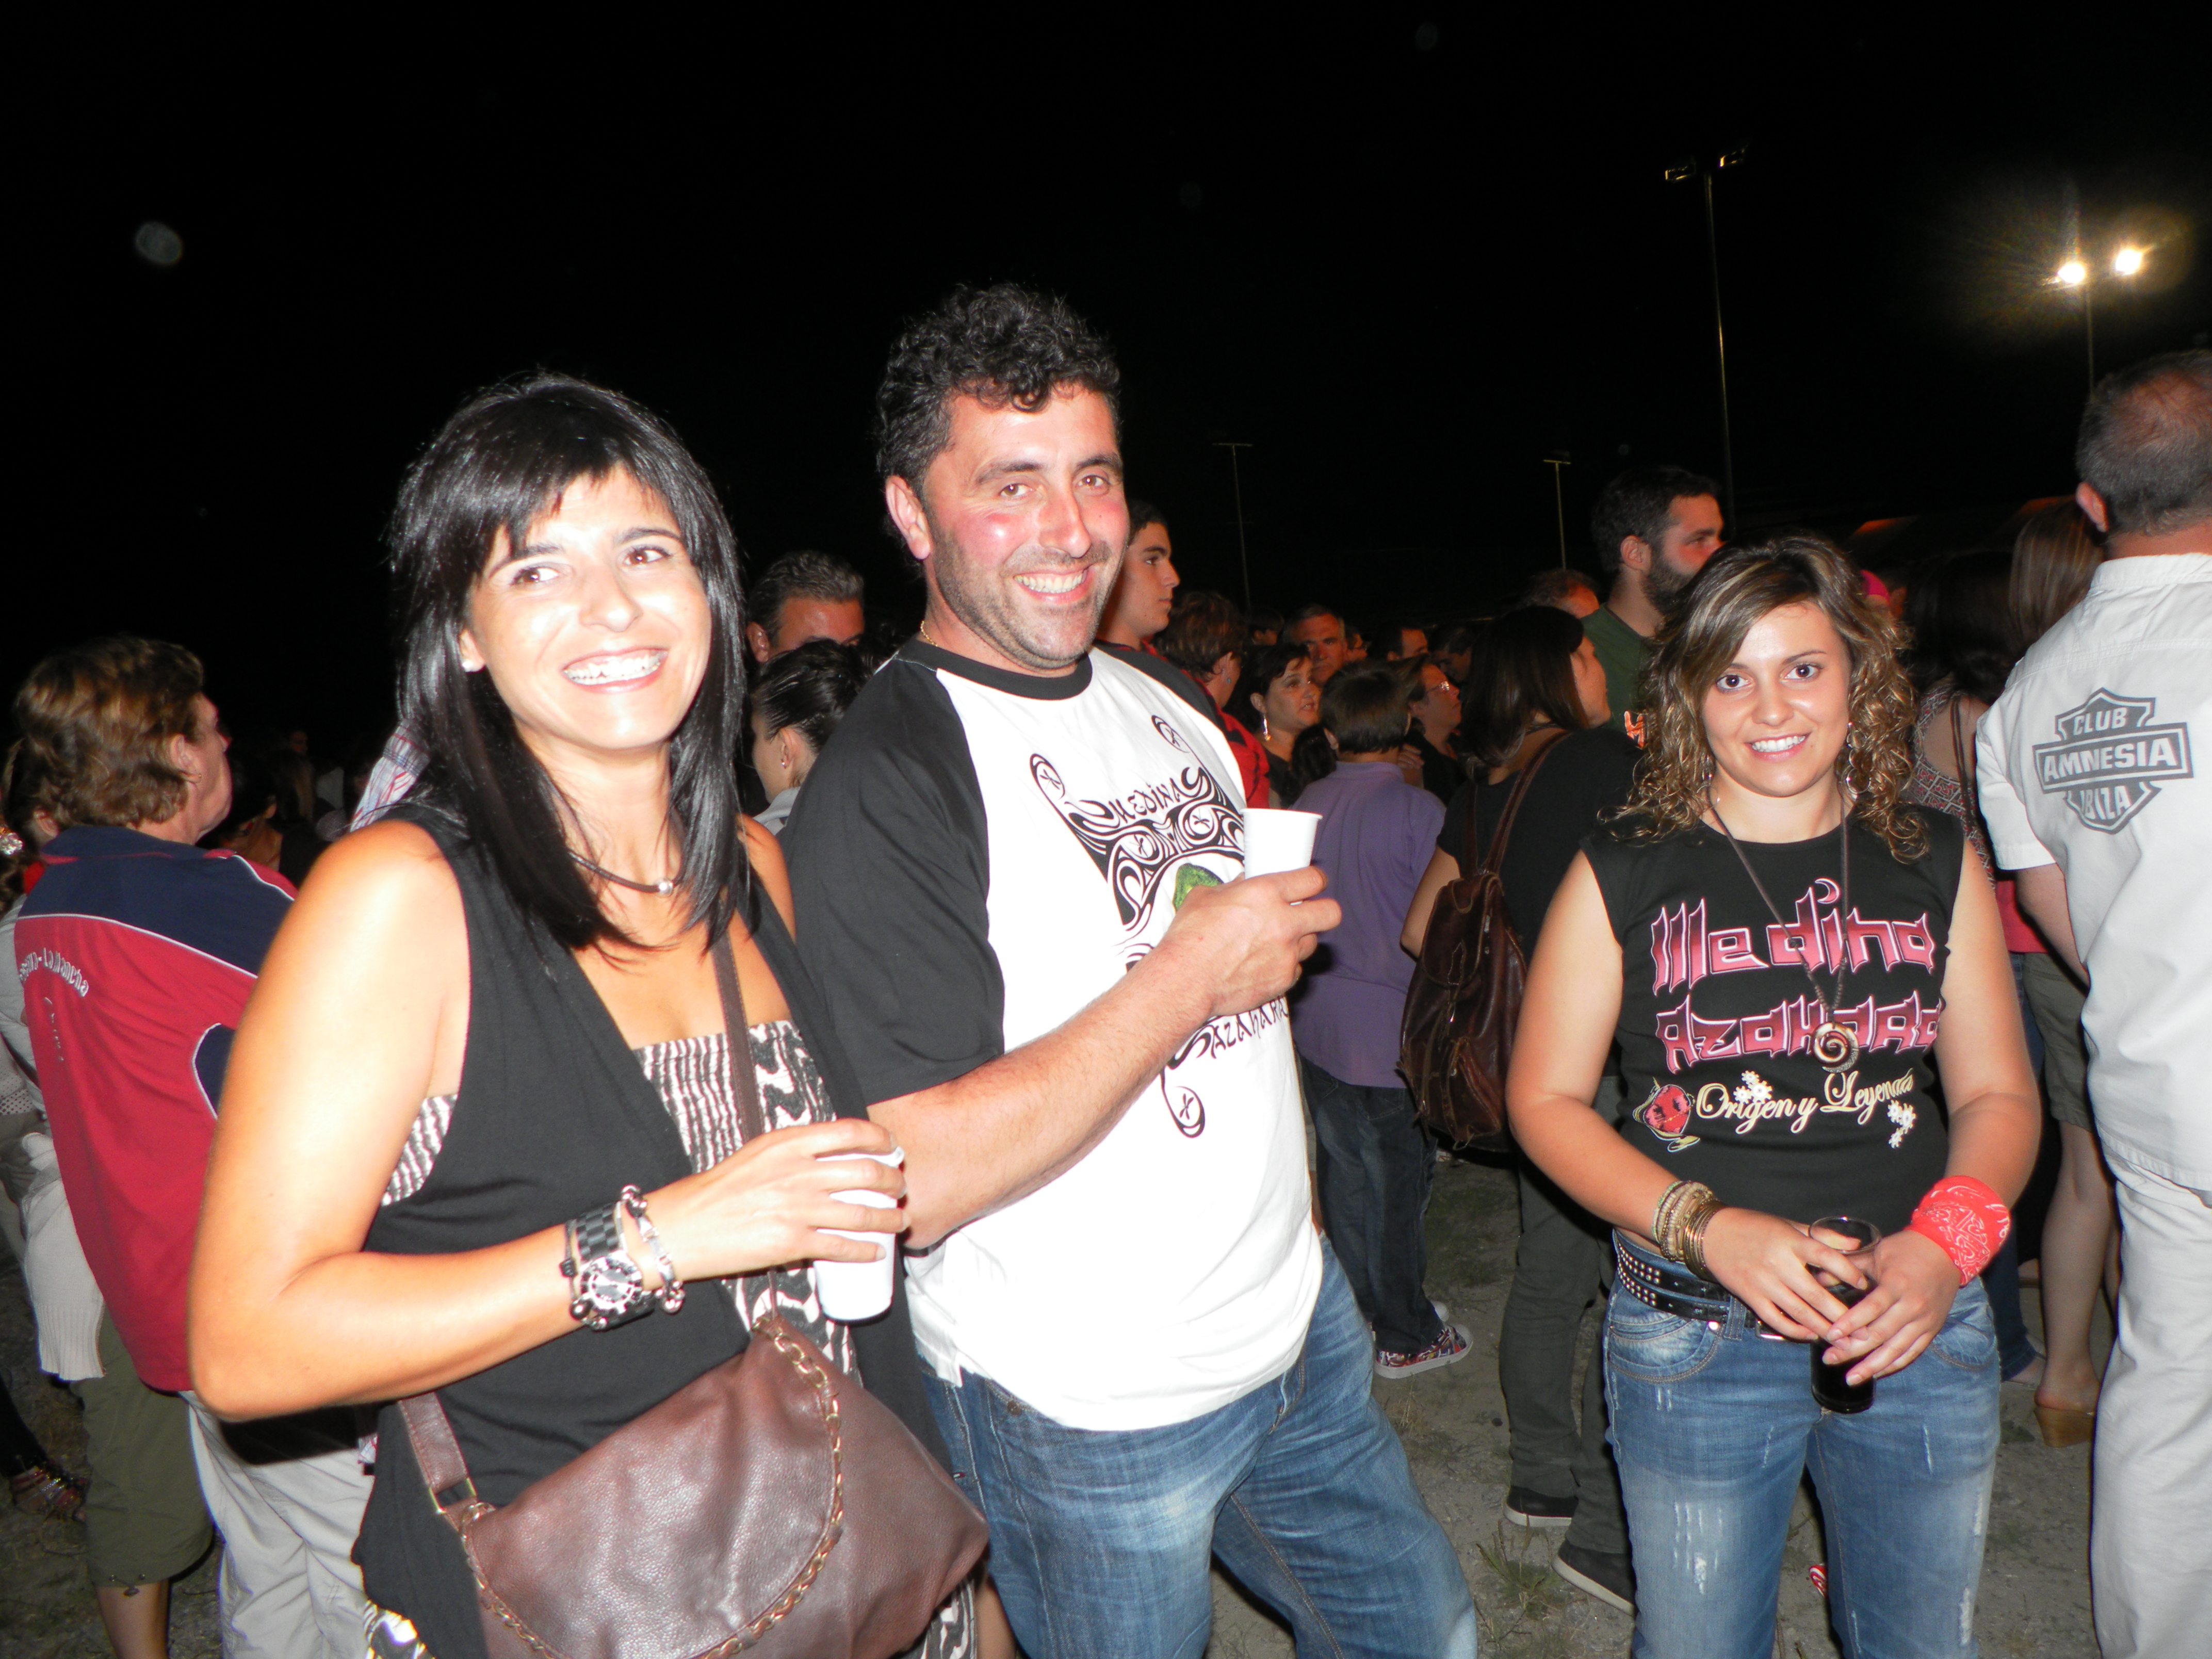
audience, nightclub, ggl1